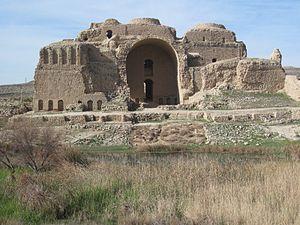
Les Sassanides sont une dynastie perse ayant régné sur le monde iranien de 224 jusqu'à la Conquête arabo-musulmane, en 651.
Le paysage archéologique sassanide de la région du Fars regroupe un ensemble de huit sites archéologiques iraniens classés au Patrimoine mondial depuis juin 2018 et localisés dans les localités de Firouzabad, de Bishapour et de Sarvestan. Couvrant une superficie de 639 hectares, ils comprennent des monuments et des structures urbaines des débuts et, dans une moindre mesure, de la fin de l'empire sassanide, entre le IIIᵉ et le VIIᵉ siècle ap. J.-C.